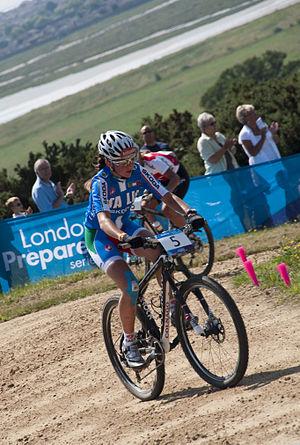
BTC City Ljubljana est une équipe cycliste féminine basée en Slovénie. Elle est dirigée par Gorazd Penko et Maja OVen. Eugenia Bujak en fait notamment partie.